Jehangira Tehsil

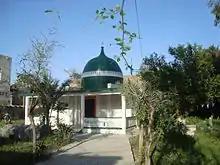
Sheikh Akhund Adyan seljoki

Jehangira tehsil covers the jurisdiction from Akora Khattak to Khairabad. The headquarter and capital of Jehangira tehsil is Jehangira town. The famous landmarks in Jehangira tehsil are Darul Uloom Haqqania at Akora Khattak, tomb of Khushal Khan Khattak, a library and a small museum in the name of Khushal Khan Khattak and shrine of Akhund Adyan Baba Seljoki. There is also a police station checkpoint which dates back to the British rule over the area.